St. Jude storm

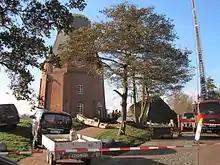
The Oost Mühle, Greetsiel. The mill's cap is on the ground at right.

The Oost Mühle windmill, in Greetsiel, Lower Saxony was tailwinded. Its cap and sails blown off. The tailwinding was filmed.